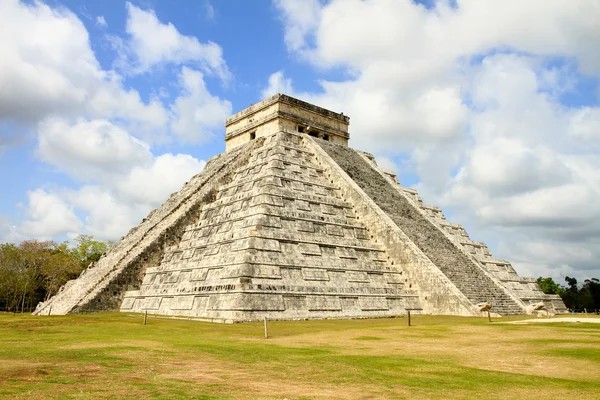
Landmark: Chichen Itza